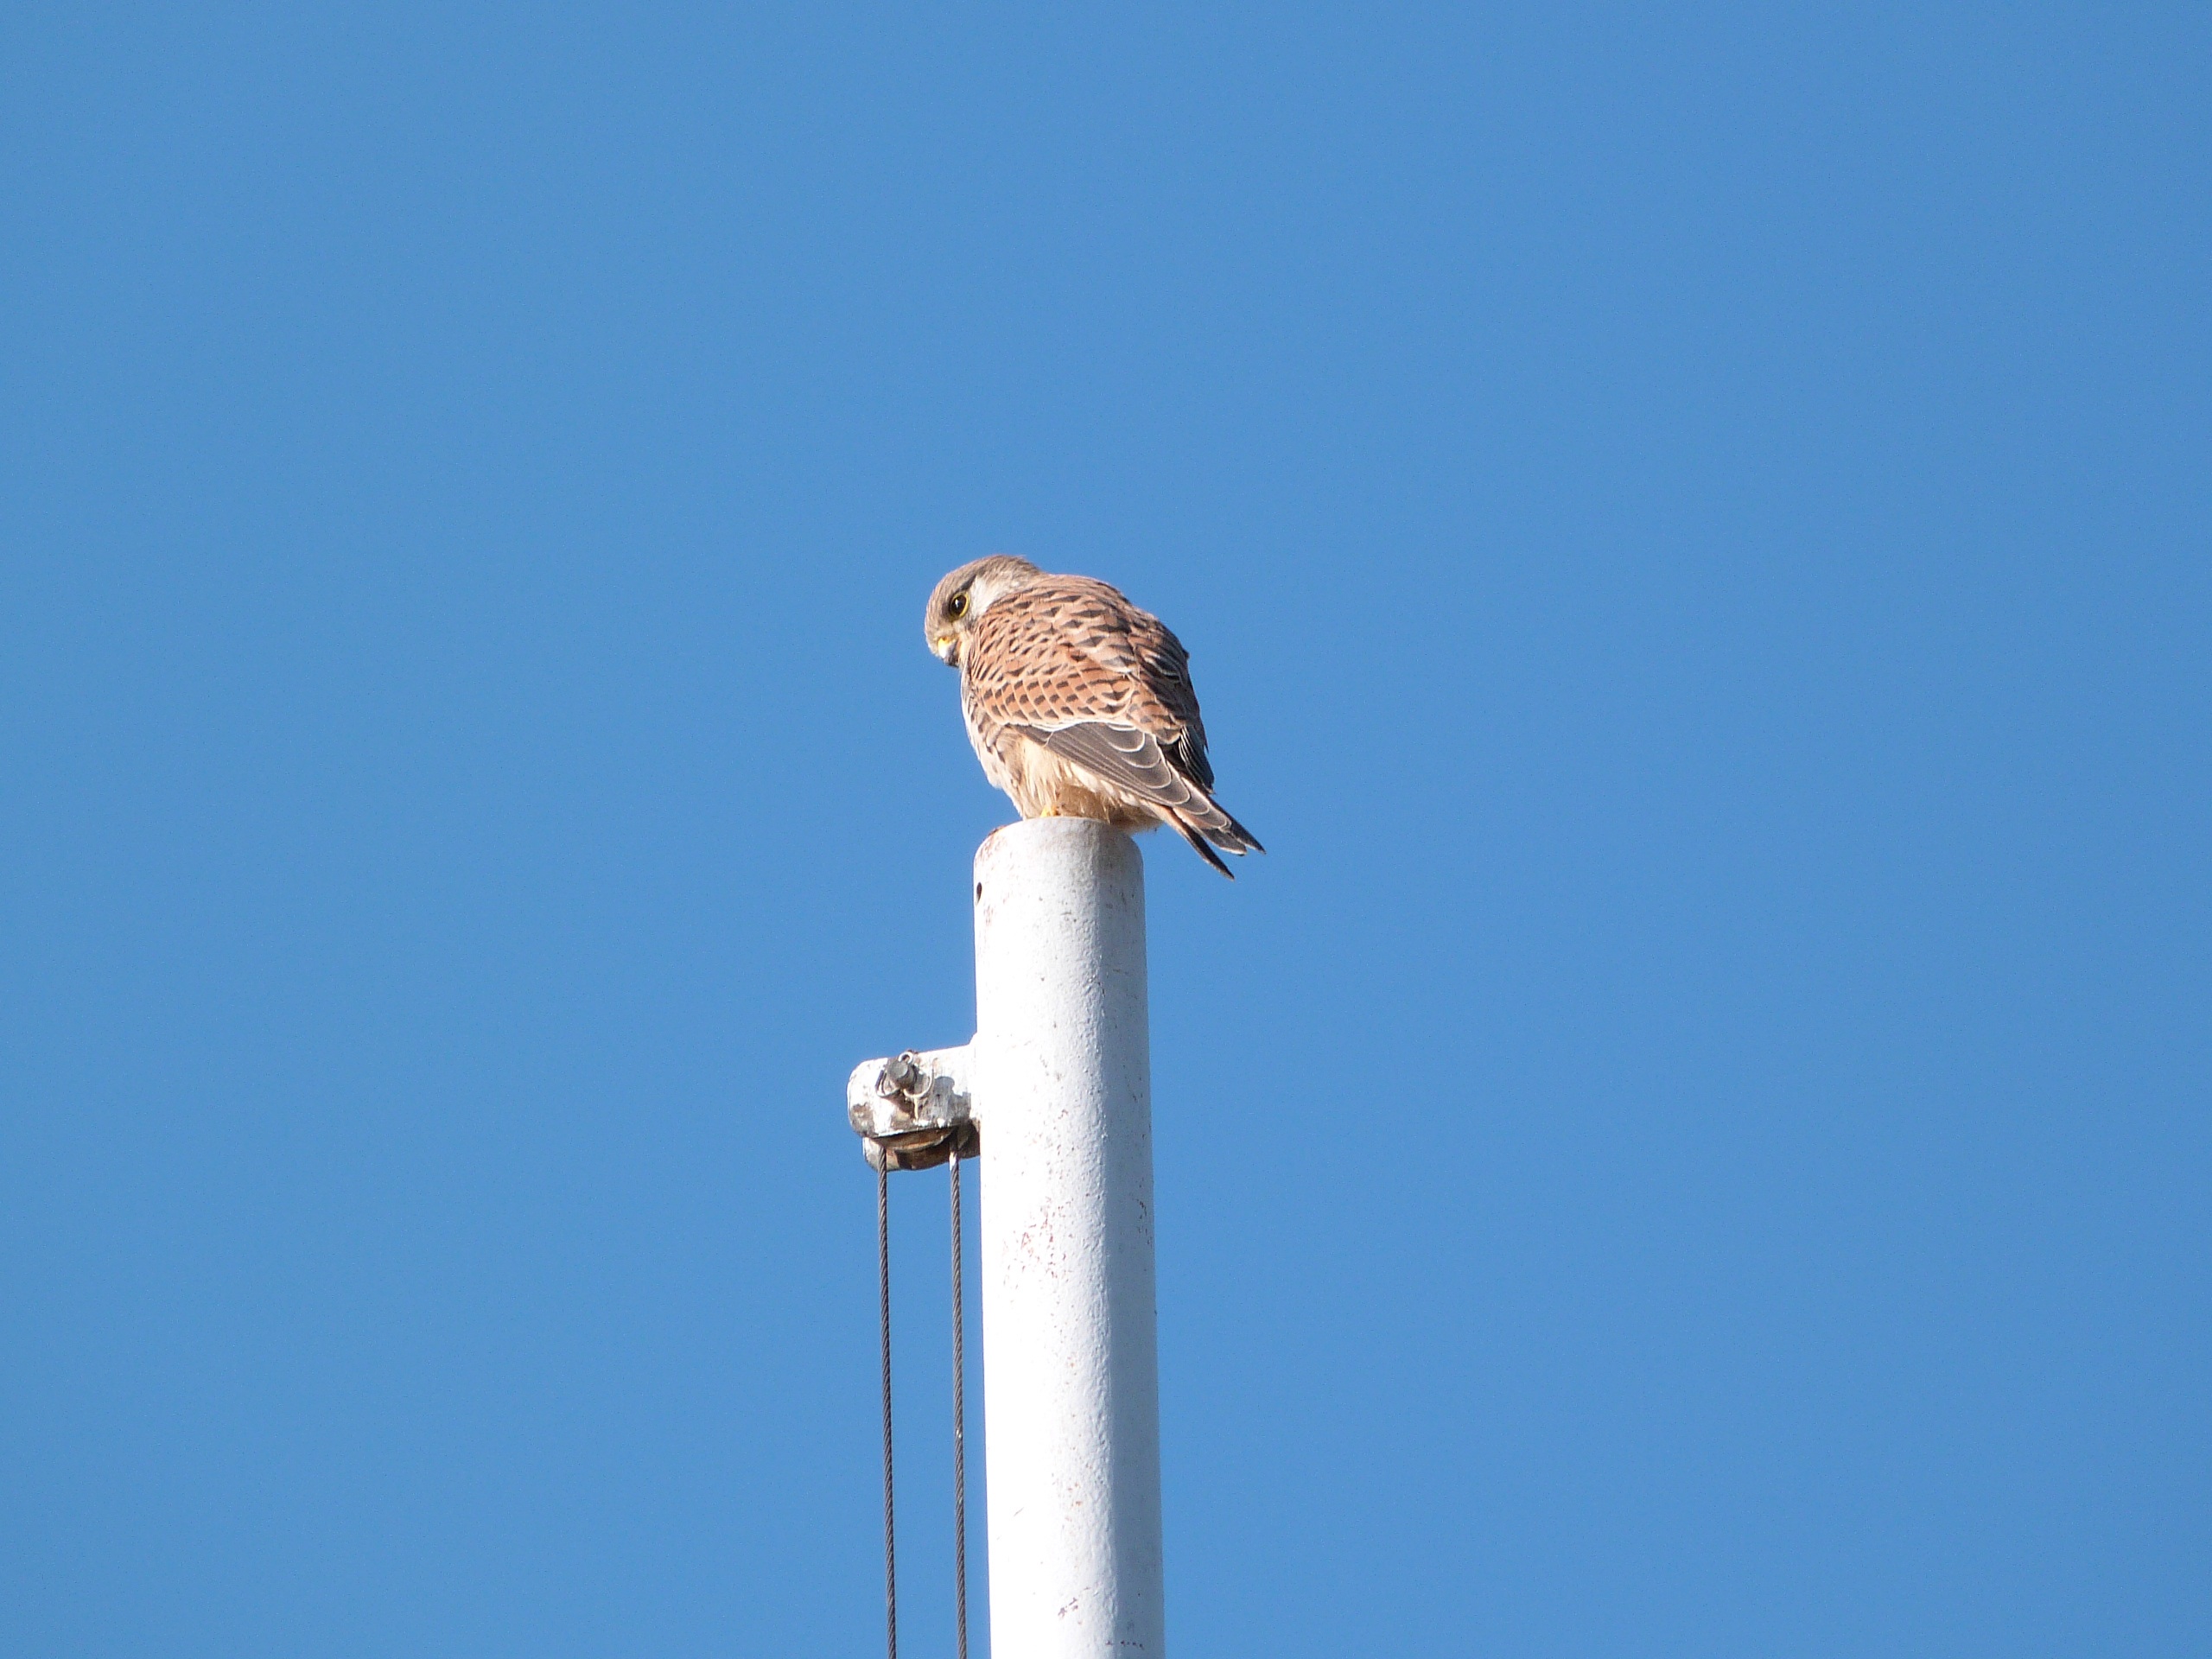
bird, wing, sky, predator, feather, little, vertebrate, beautiful, prey, falconry, perching bird